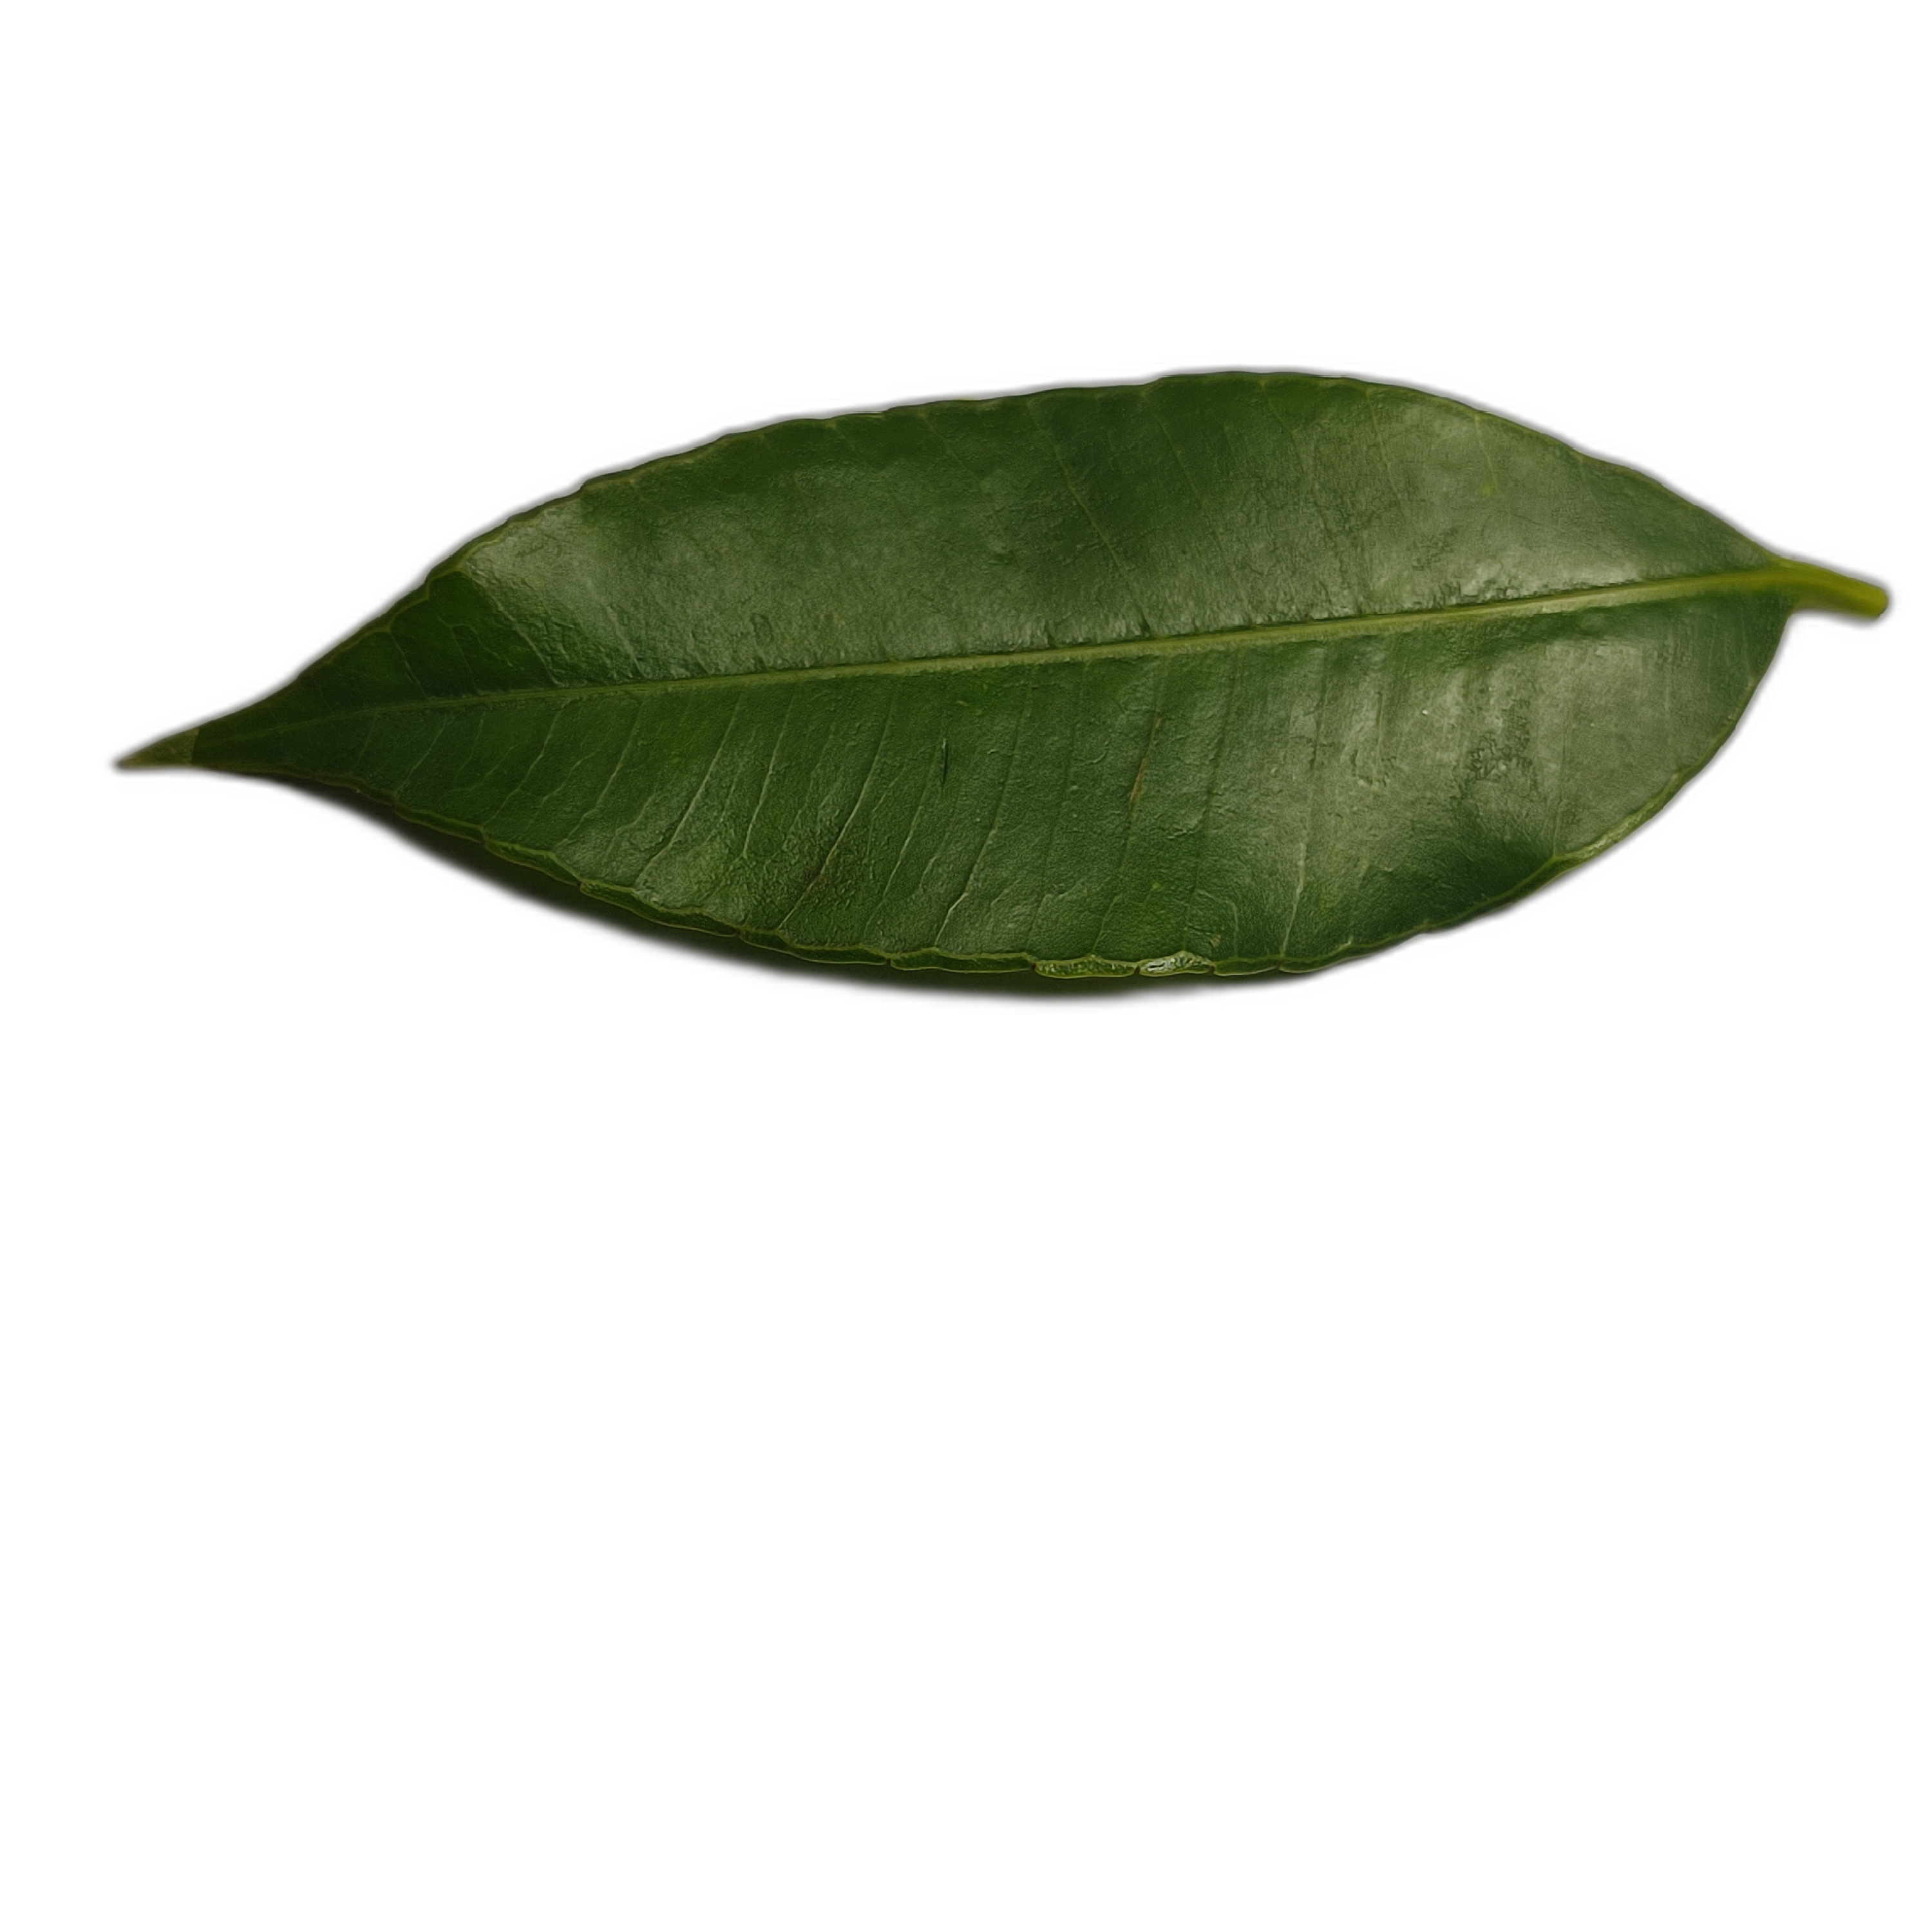
Label: healthy